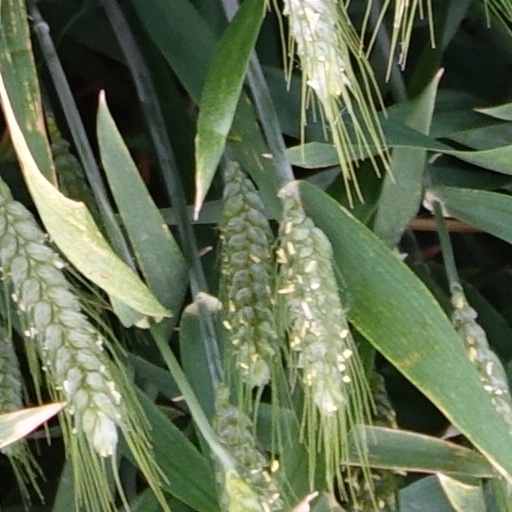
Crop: wheat